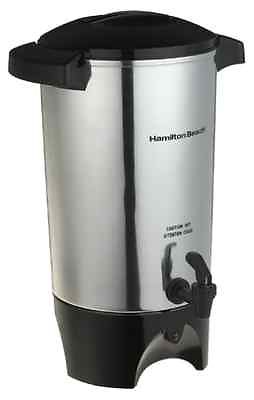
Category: coffee maker